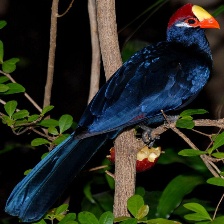
Species: VIOLET TURACO
Scientific name: MUSOPHAGA VIOLACEA